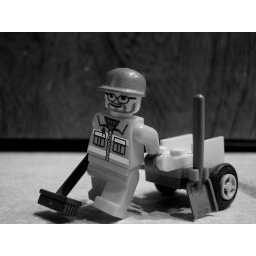
ironically, found this clean up guy under the couch - covered in dust. Clearly, he's been sleeping on the job.